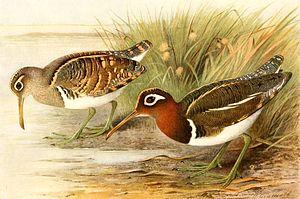
The Painted Snipe Rostratula capensis = Rostratula benghalensis (Rhynchée peinte)
La Rhynchée peinte est une espèce d'oiseaux limicoles de la famille des Rostratulidae. Elle possède une vaste aire de répartition et présente un dimorphisme sexuel inversé.